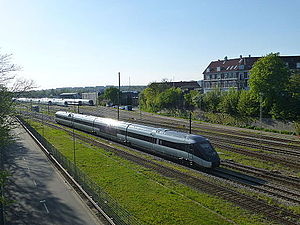
IC4 / Idriftsættelse / 2012- / Enkeltkørende i regionaltrafikken
Togsæt 02 ankommer til Aarhus H i april 2014.
IC4, litreret MG-FH-FG-MG, er DSB's nyeste lyntogs- og intercity-togsæt, der er produceret af AnsaldoBreda i Italien, og som har lagt navn til IC4-sagen. Et IC4-togsæt er dieseldrevet og består af fire vogne med i alt 204 siddepladser. Toget er bygget til en maksimalt tilladt hastighed på 200 km/t. I modsætning til IC3-toget er der adgang til elektricitet ved alle sæder og flexvogn med niveaufri indstigning. Op til tre IC4-togsæt kan sammenkobles med i alt 612 siddepladser. Det er dog ikke muligt at op- og nedformere i almindelig drift.